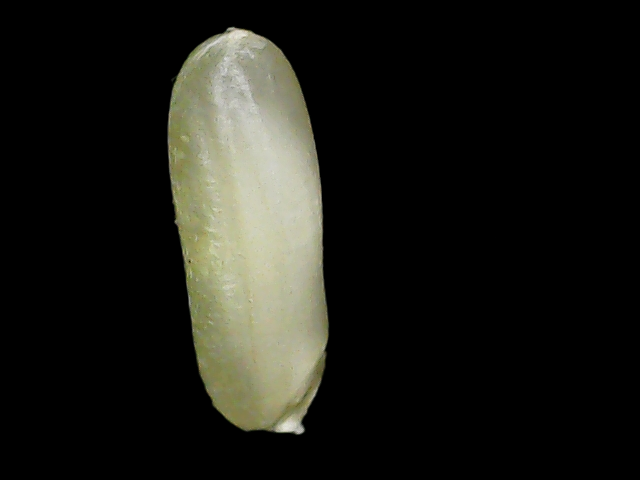
Rice variety: Binadhan24